Question: Please indicate a possible affordance area of the sit_on_bench that can be used for sitting
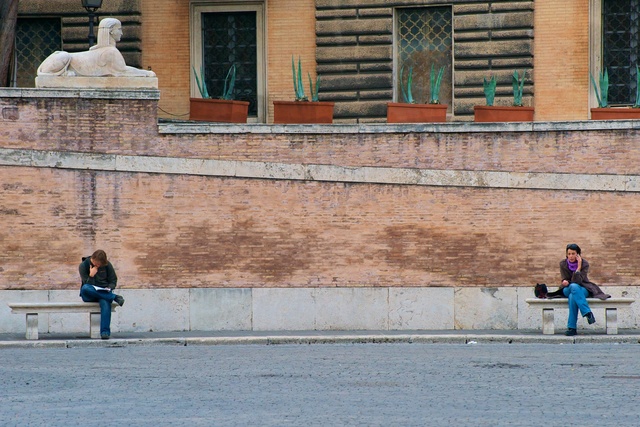
Answer: [525.374, 297.524, 634.786, 308.112]